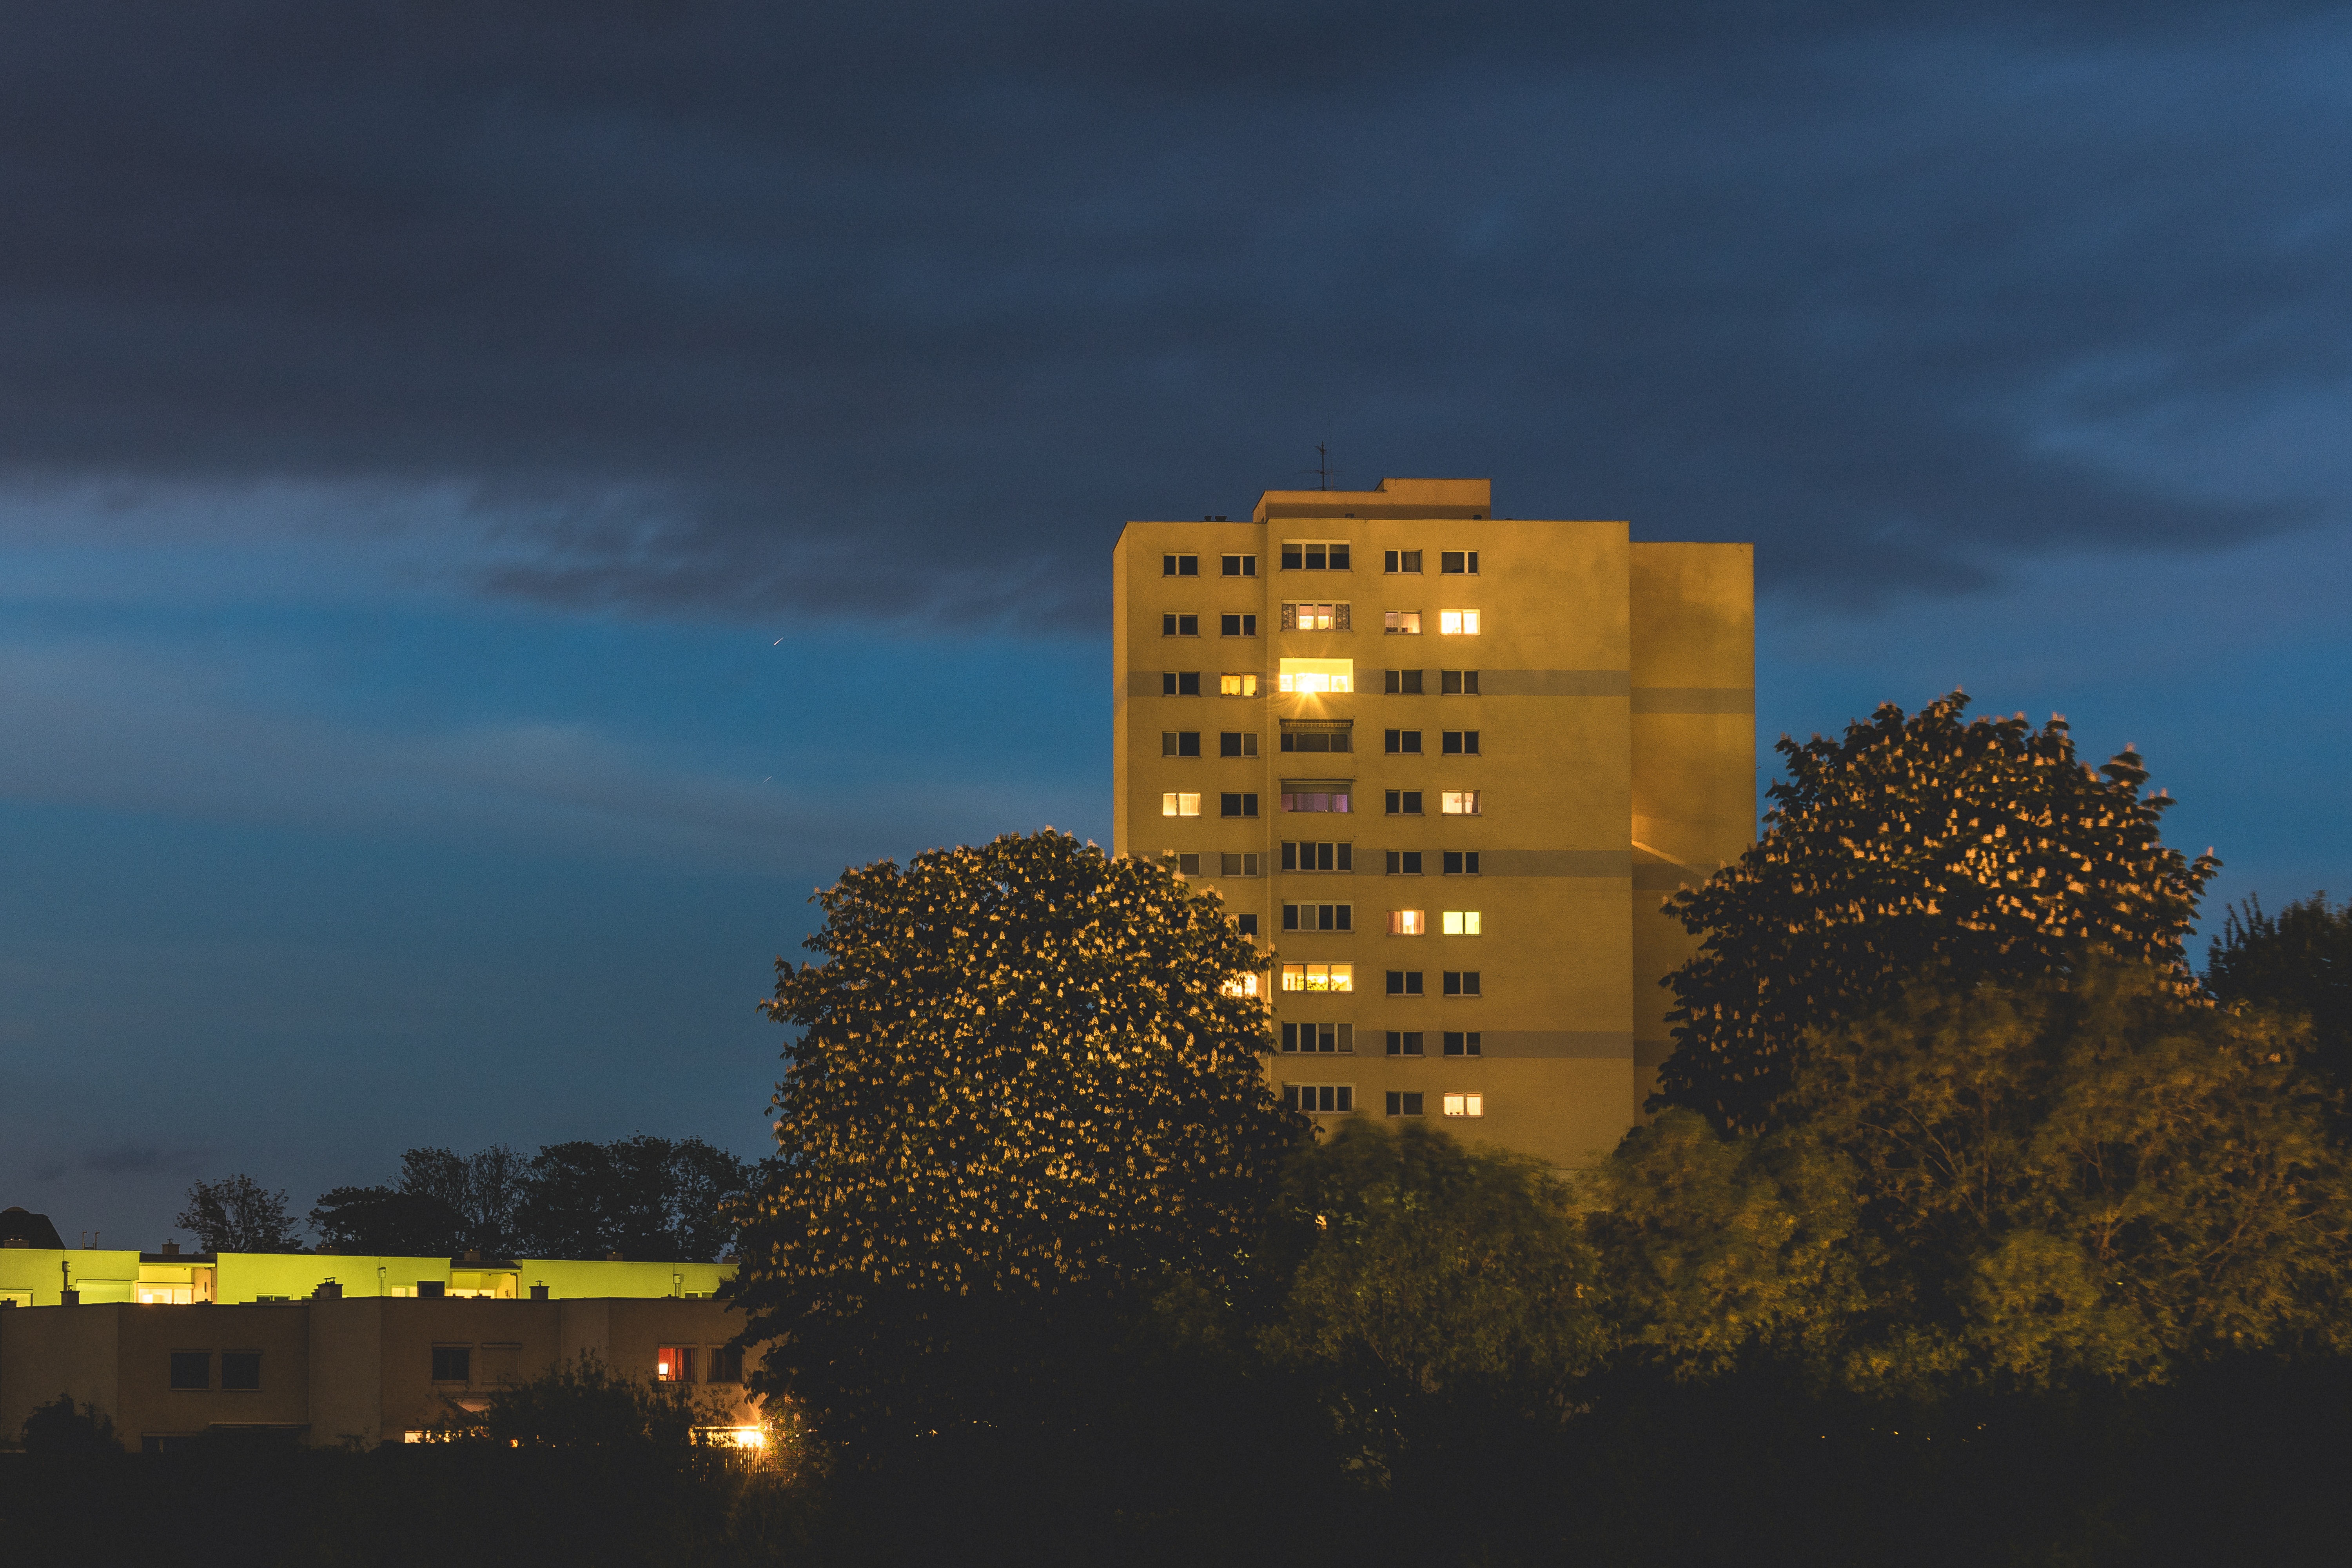
horizon, light, cloud, architecture, sky, sun, sunrise, sunset, skyline, night, sunlight, morning, building, dawn, city, cityscape, downtown, dusk, evening, reflection, blue, lighting, block, at night, in the evening, lights, windows, chestnut, night lights, urban area, night picture, storey house, house panel, atmosphere of earth